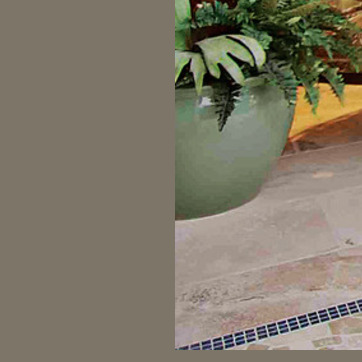
Material: ceramic